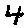
Label: 4